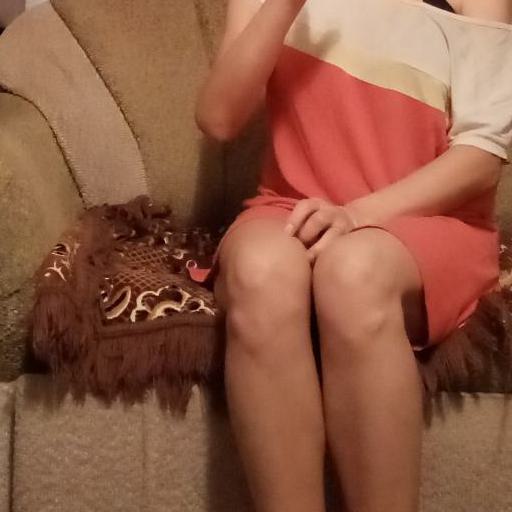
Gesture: no_gesture